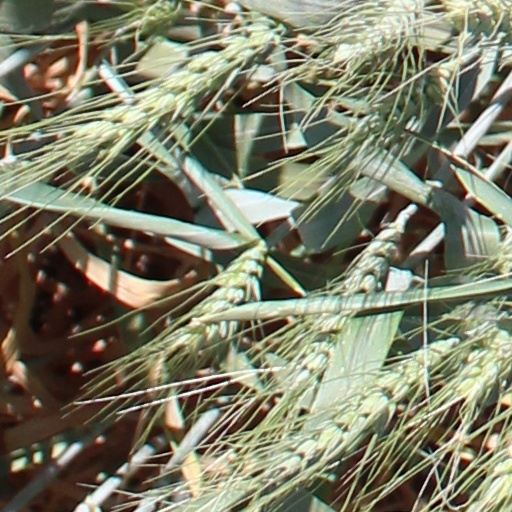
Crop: wheat